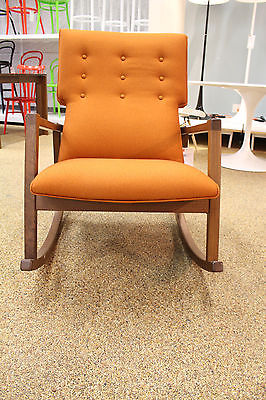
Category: chair